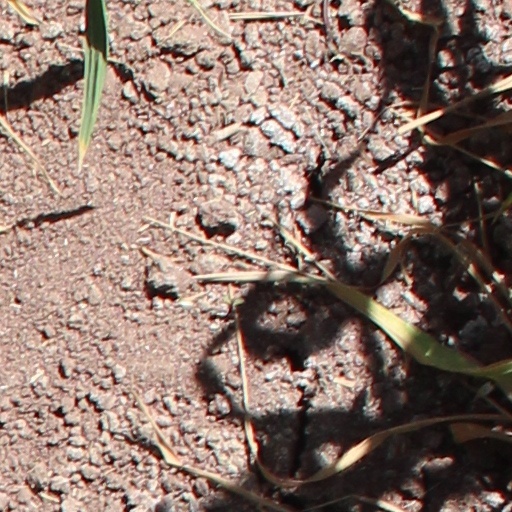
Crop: wheat